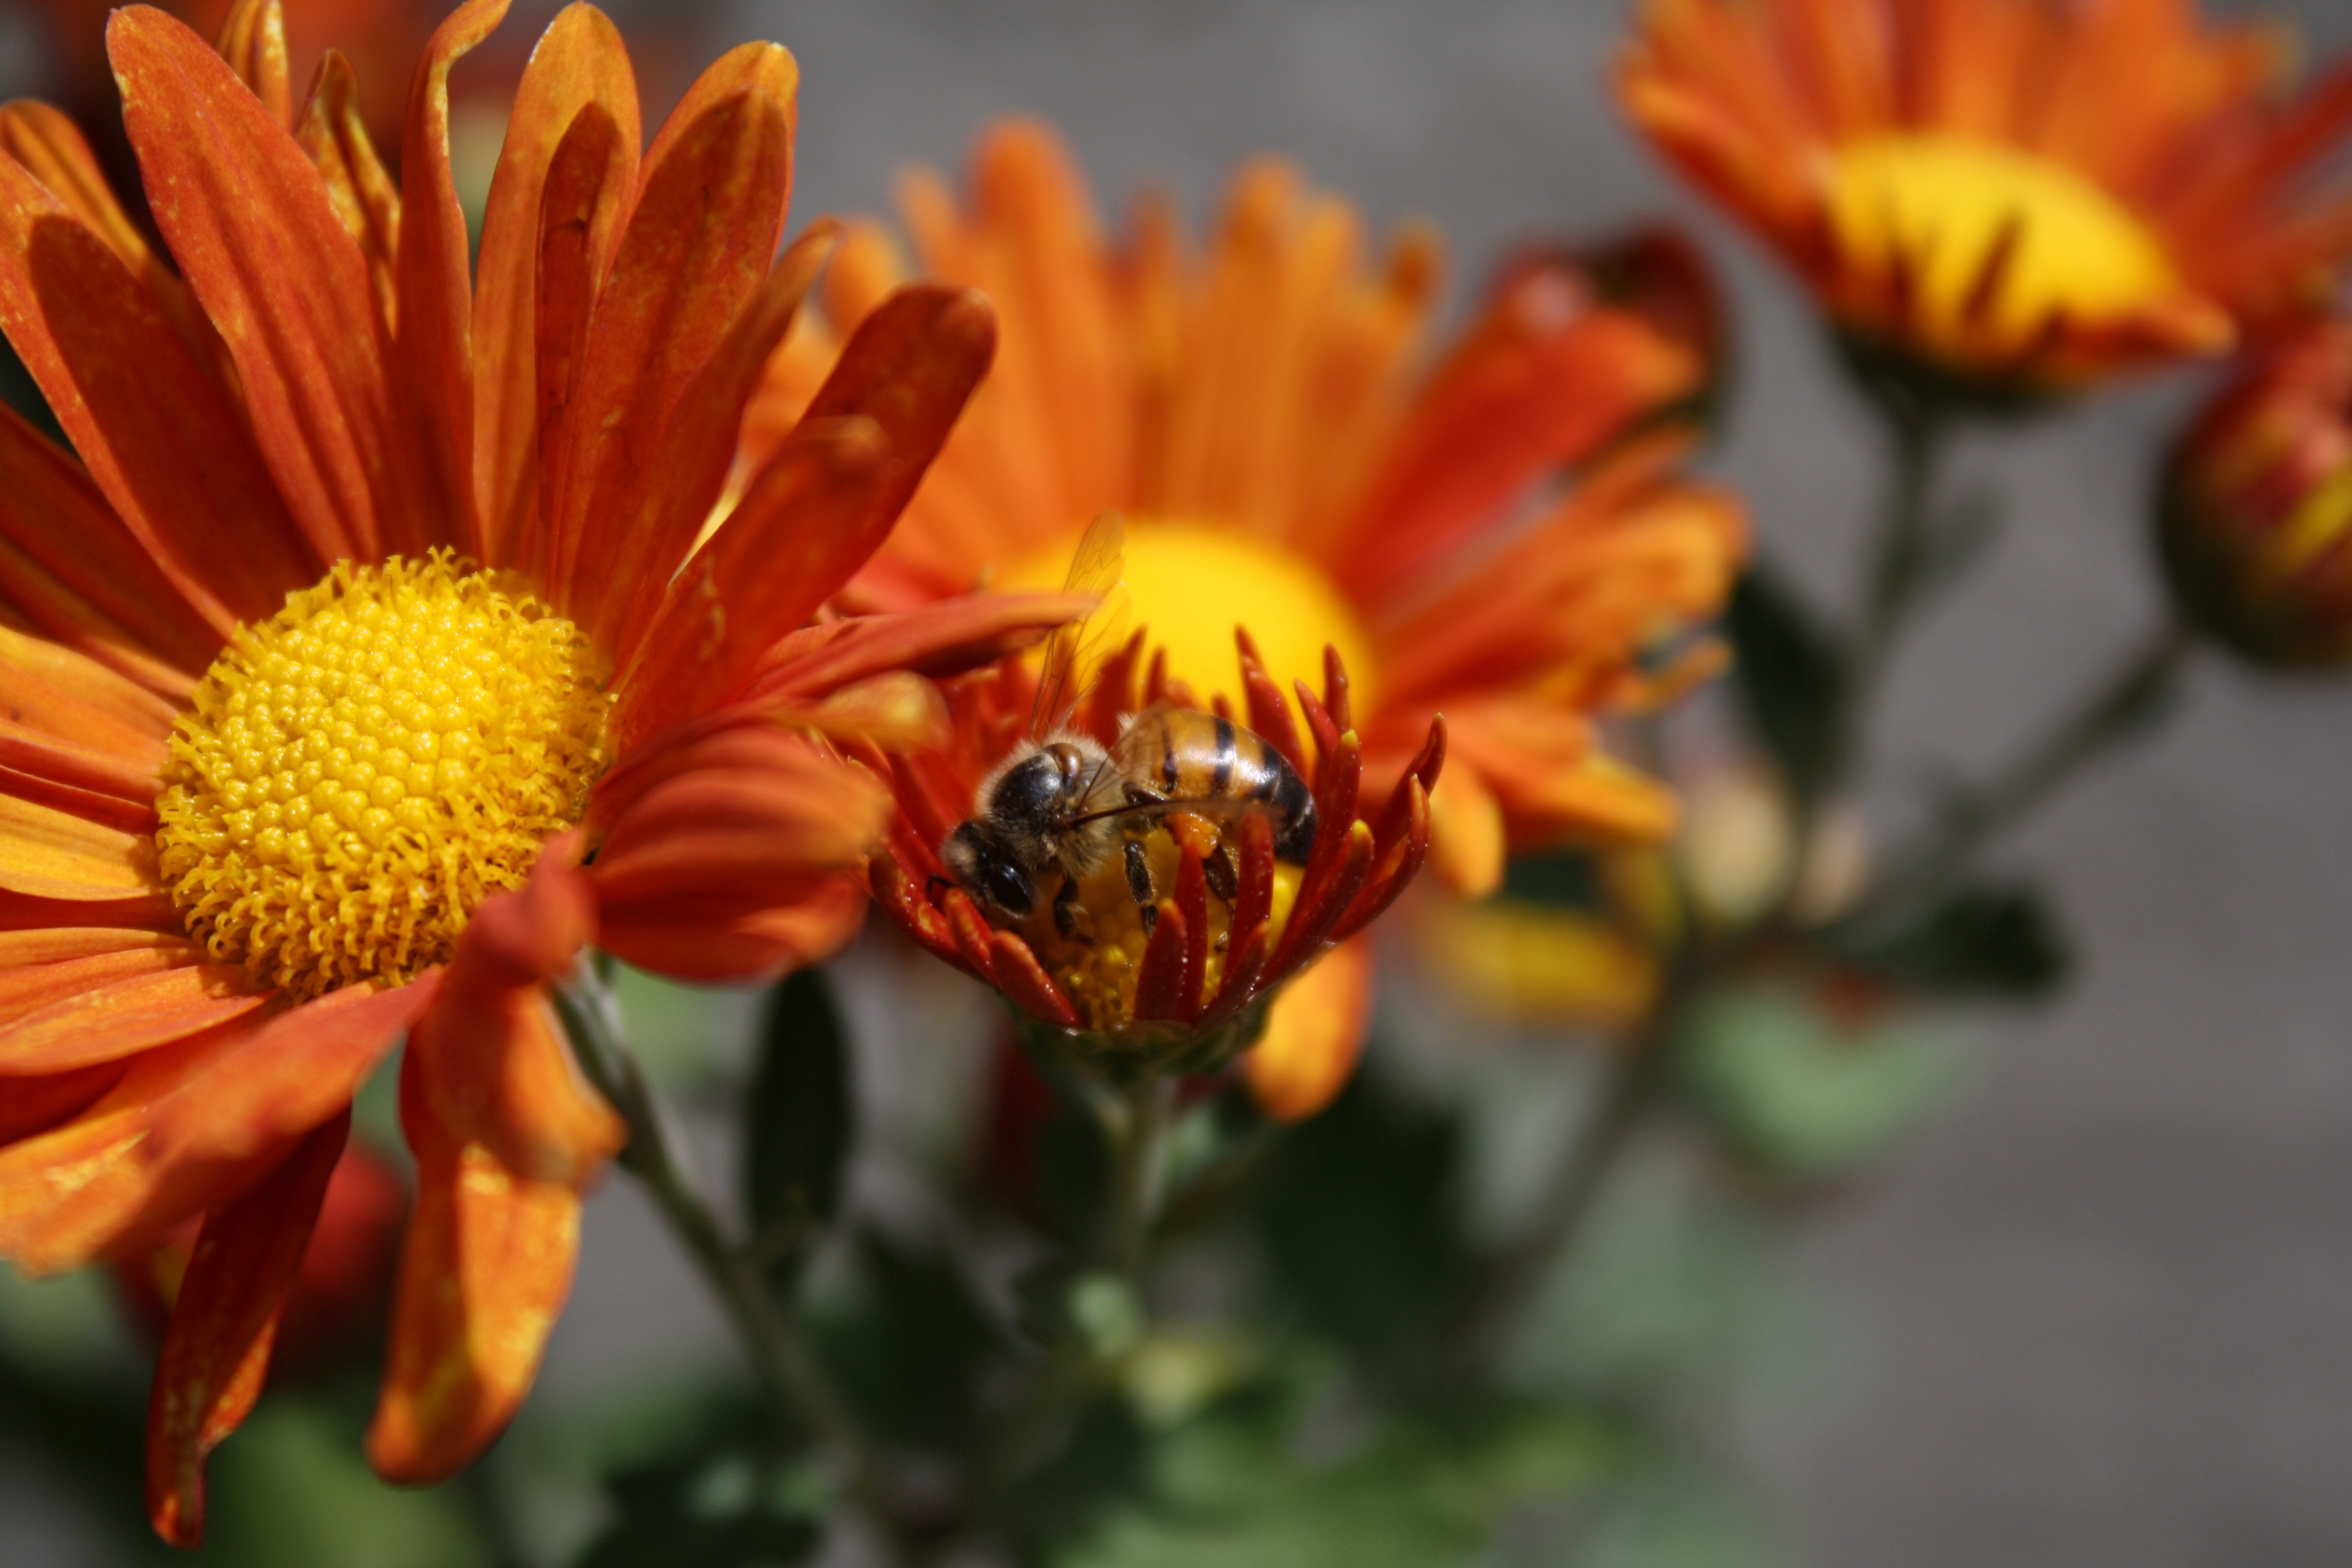
nature, blossom, plant, flower, petal, bloom, floral, pollen, herb, insect, botany, yellow, flora, fauna, invertebrate, wildflower, close up, bee, nectar, macro photography, flowering plant, honey bee, daisy family, calendula, land plant, membrane winged insect